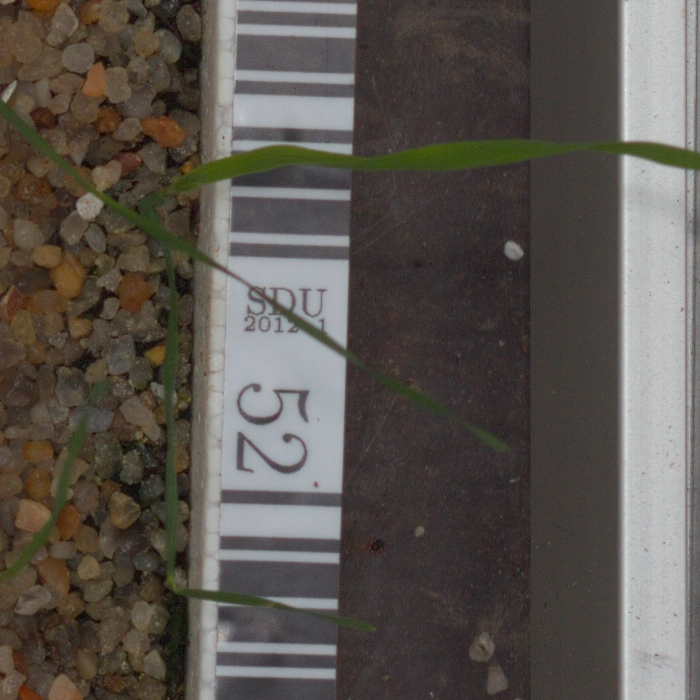
Label: black_grass